Carl Riedel

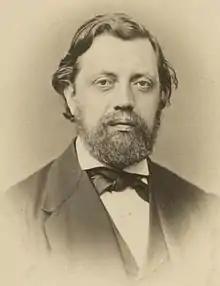
Carl Riedel

Carl Riedel (6 October 1827 – 3 June 1888) was a German conductor and composer. Born in Cronenberg, Wuppertal, he initially worked as a dyer of silk before conductor Karl Wilhelm discovered his musical talent and encouraged him to pursue a music career. He studied at the Leipzig Conservatory and after graduating from the school joined the conservatory's faculty as a professor of piano and music theory, teaching there for several decades. He was notably one of Julius Reubke's teachers, and Reubke dedicated his "Sonata on the 94th Psalm" to him. He was a highly respected choral conductor in his native country and was one of the founders of the Allgemeiner Deutscher Musikverein. He died in Leipzig in 1888 at the age of 60.